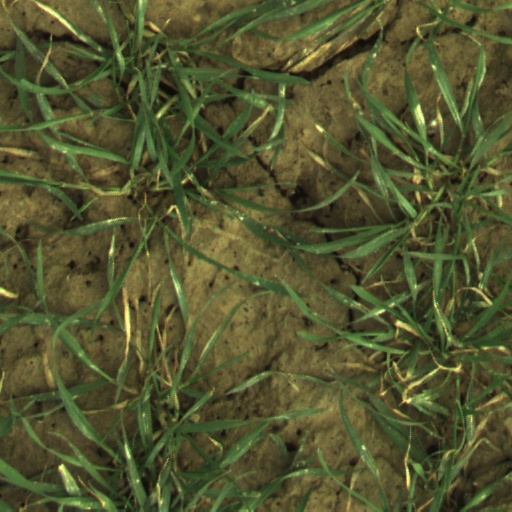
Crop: wheat